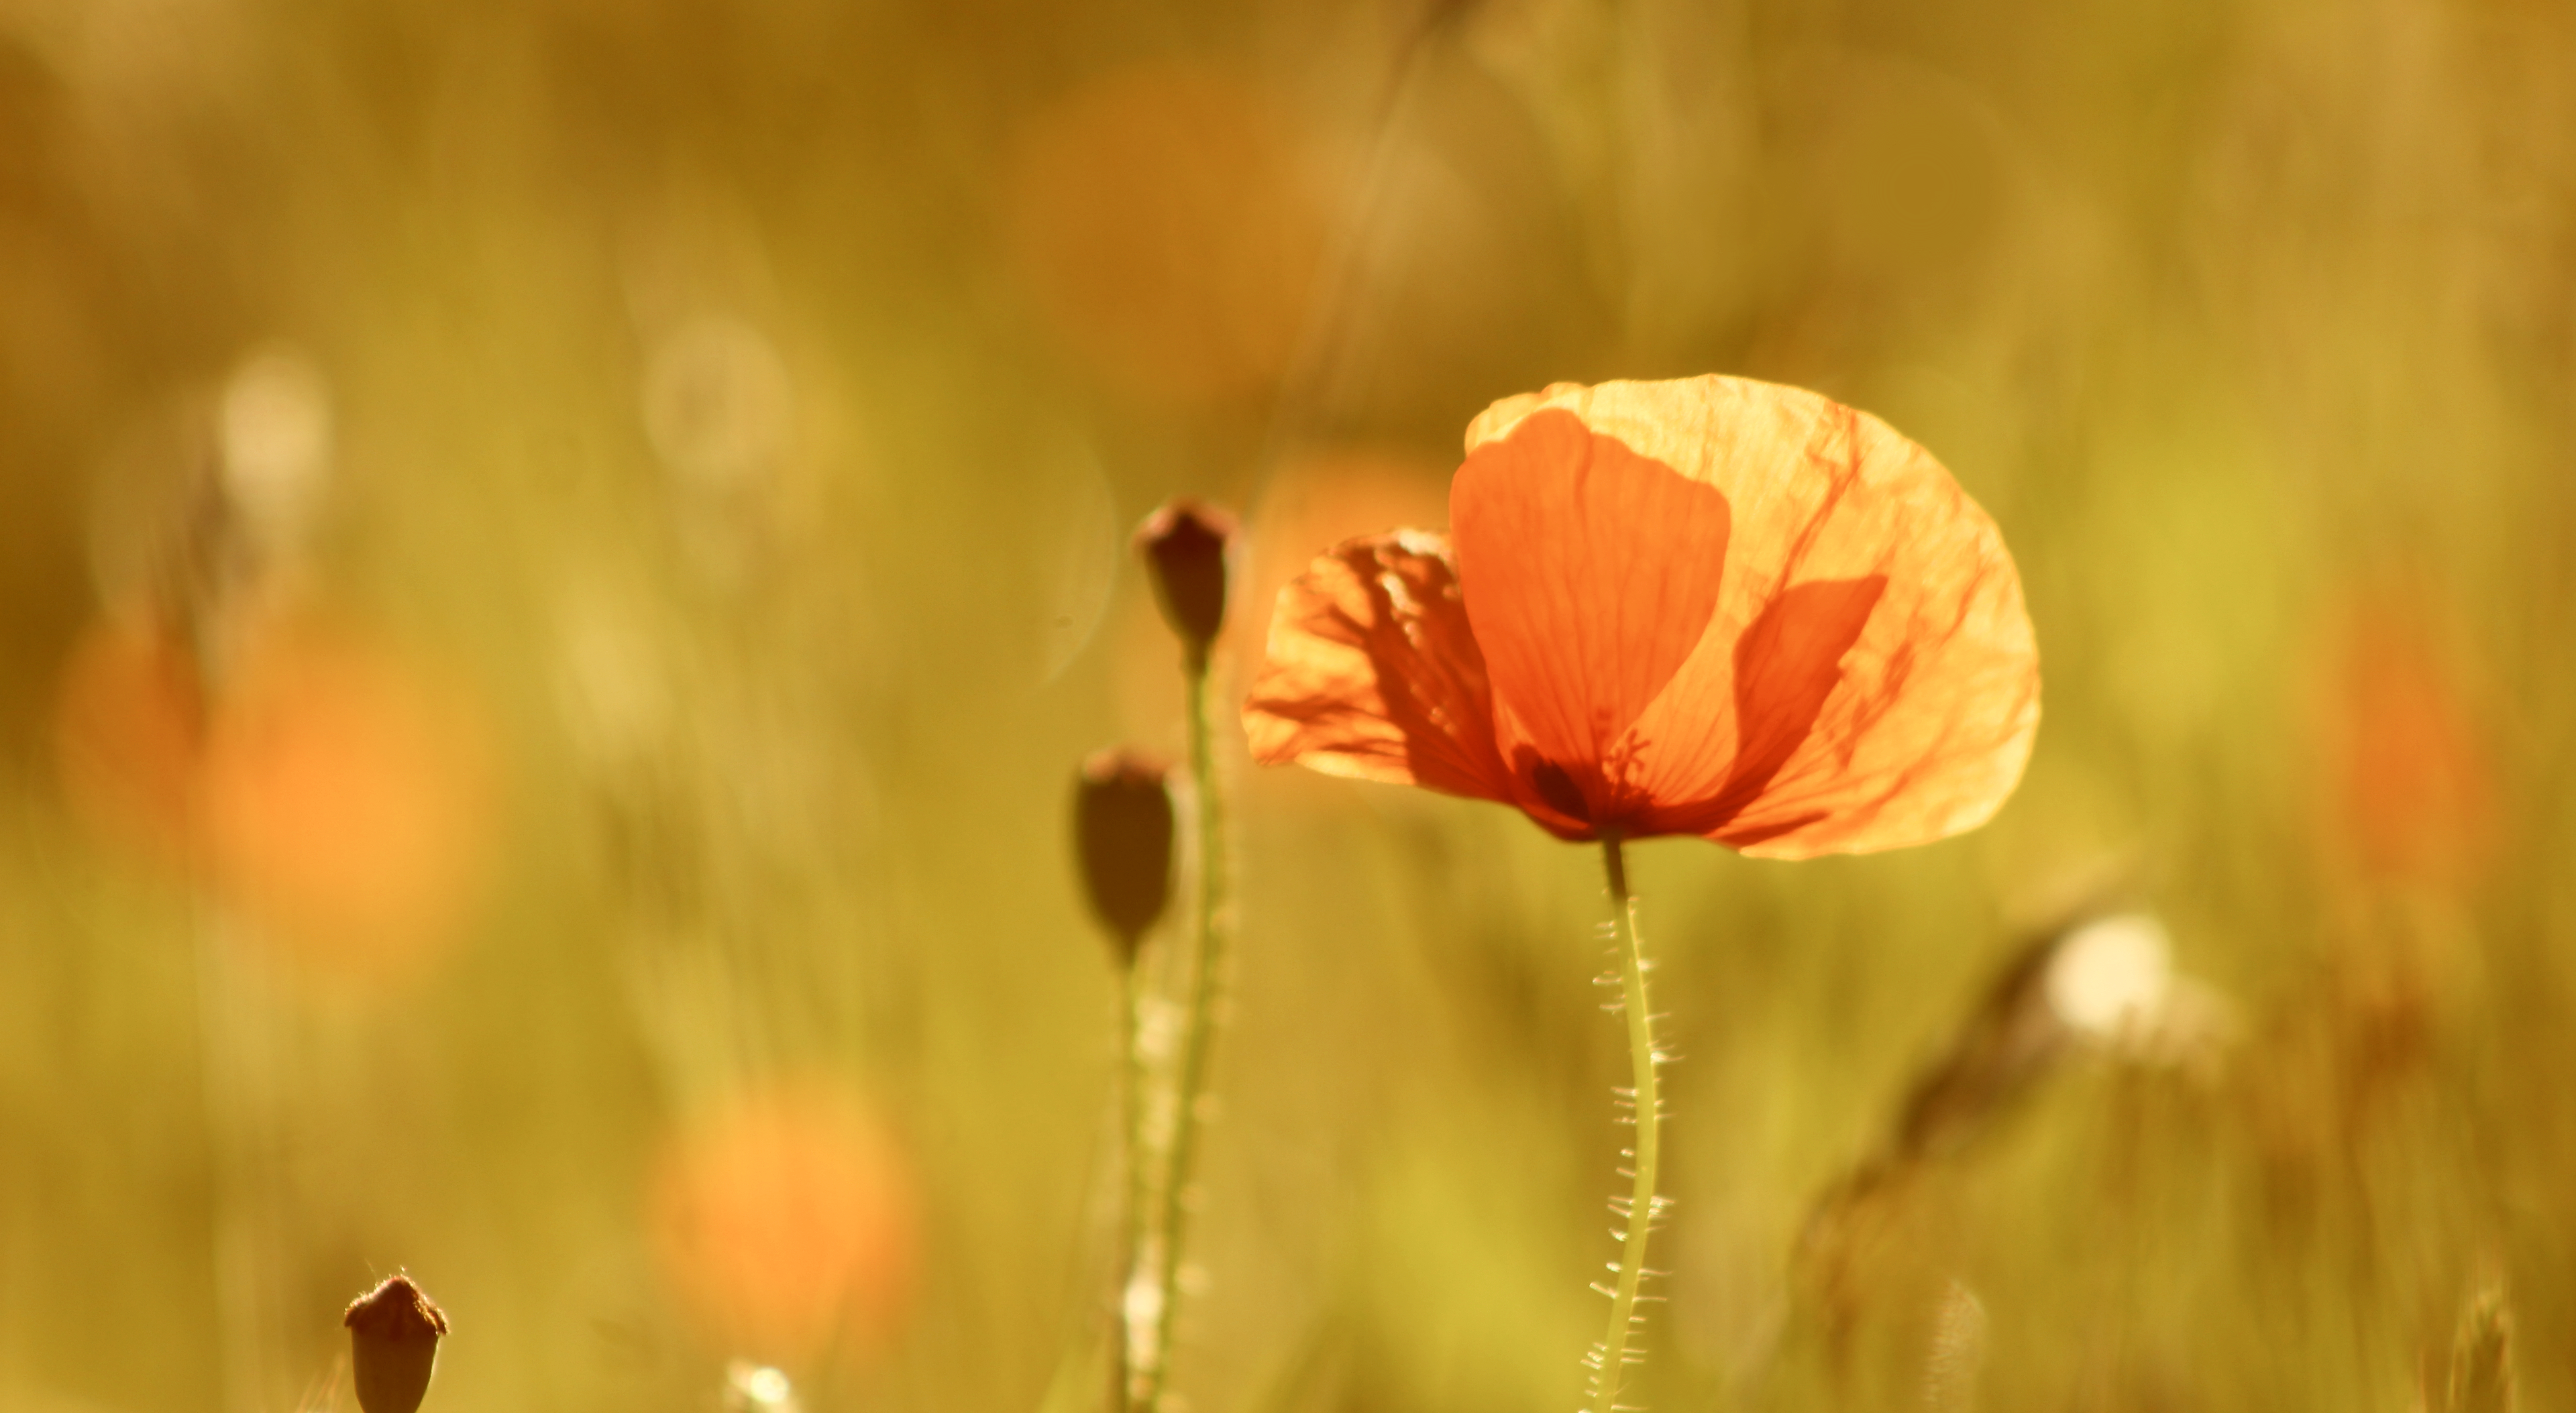
poppy, red, flower, meadow, blooming, plant, petal, natural landscape, corn poppy, flowering plant, grass, landscape, grassland, annual plant, field, wildflower, prairie, macro photography, herbaceous plant, peach, pollen, wildlife, plant stem, evening, coquelicot, bud, still life photography, poppy family, still life, Pedicel, soil, oriental poppy, rose family, sunset, lily family, sky, eschscholzia californica